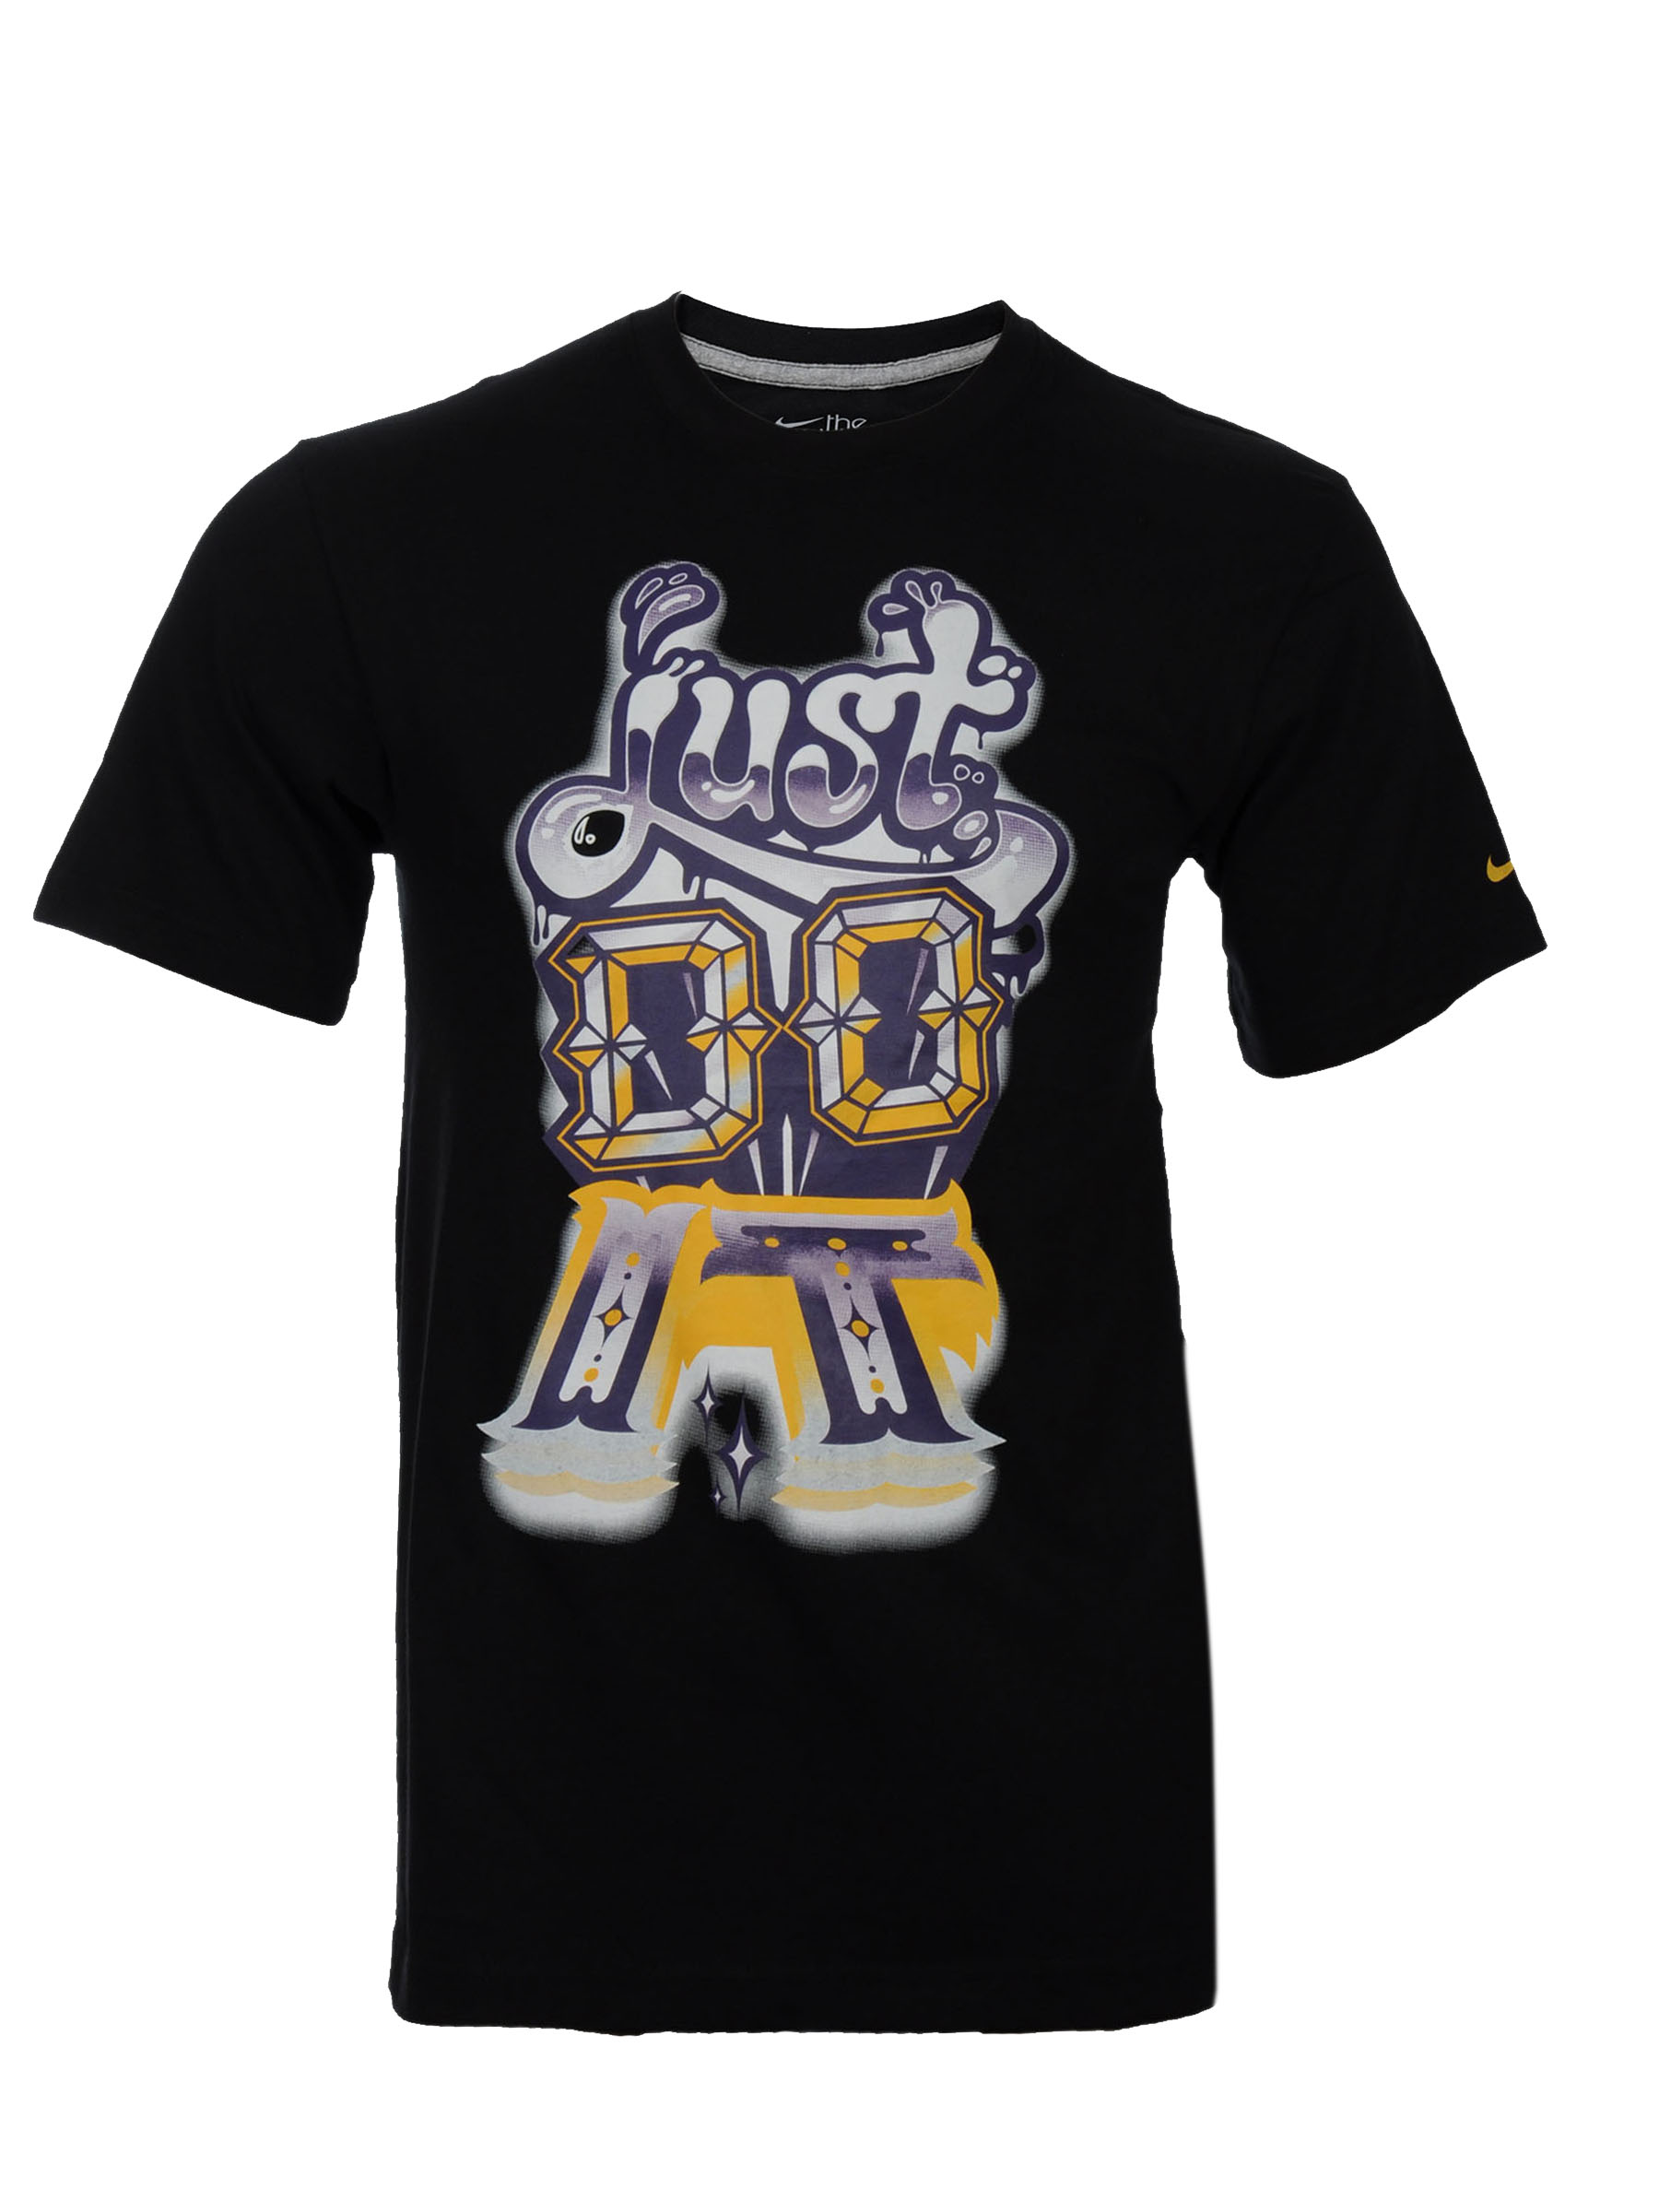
Nike Men Jdi Remix Crew Black T-Shirts
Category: Apparel / Topwear / Tshirts
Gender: Men
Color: Black
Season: Fall 2011
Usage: Sports